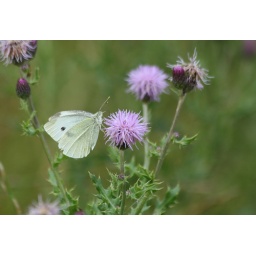
On of many feeding on the Creeping thistles in the set-aside field behind my house in Earlston, Scottish Borders